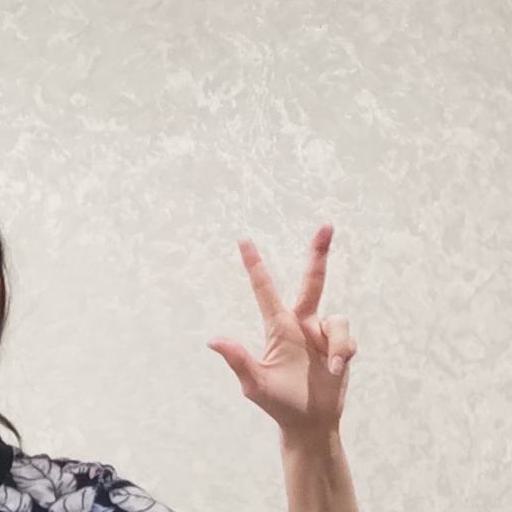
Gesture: three2